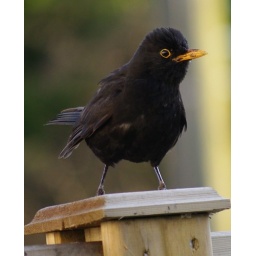
This poor bird was pacing up and down the fence shouting at a cat in the garden.